Ōmiya Velodrome

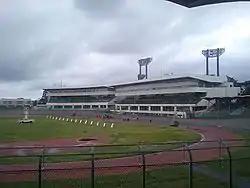
Ōmiya Velodrome Grandstand.

Ōmiya's oval is 500 meters in circumference. A typical keirin race of 2,025 meters consists of four laps around the course.